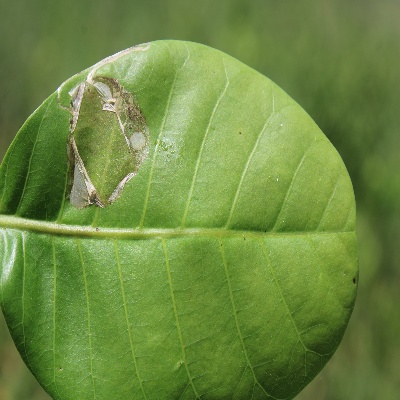
Crop: Cashew
Condition: leaf miner